Oliver Otis Howard

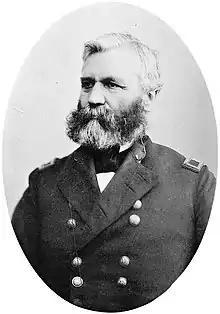
Oliver Otis Howard during the Nez Perce War

From May 1865 to July 1874, General Howard was commissioner of the Freedmen's Bureau (the Army's Bureau of Refugees, Freedmen, and Abandoned Lands), where he played a major role in the Reconstruction era, and had charge of integrating freedmen (former slaves) into American society. Howard devised far-reaching programs and guidelines including social welfare in the form of rations, schooling, courts, and medical care. Howard often clashed with President Andrew Johnson, who strongly disliked the welfare aspects of the Freedman's Bureau, and especially tried to return political power to Southern whites. However, Howard had the support of the Radical Republicans in Congress. When the Radical Republicans gained power in 1867, they gave blacks the right to vote in the South and set up new elections, which the Republican coalition of freedmen, northern Republicans who came south and were referred to derogatorily as carpetbaggers, and southerners who supported Reconstruction, nicknamed scalawags, won (except in Virginia). The Bureau was very active in helping blacks organize themselves politically, and therefore it became a target of partisan hostility.